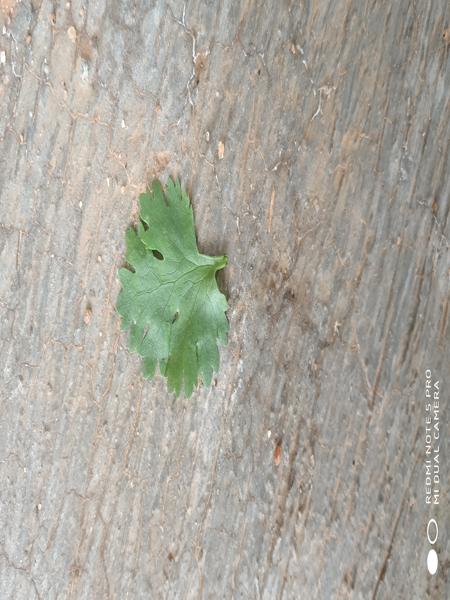
Plant: Coriender